Carabost, New South Wales

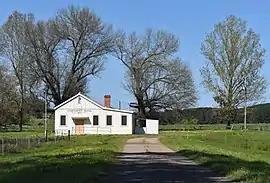
Carabost Hall, 2020

Carabost is a foresting community in the southeast part of the Riverina. It is about 16 kilometres north west of Rosewood and 22 kilometres southeast of Kyeamba.